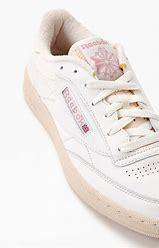
Brand: Reebok
Model: Club C 85